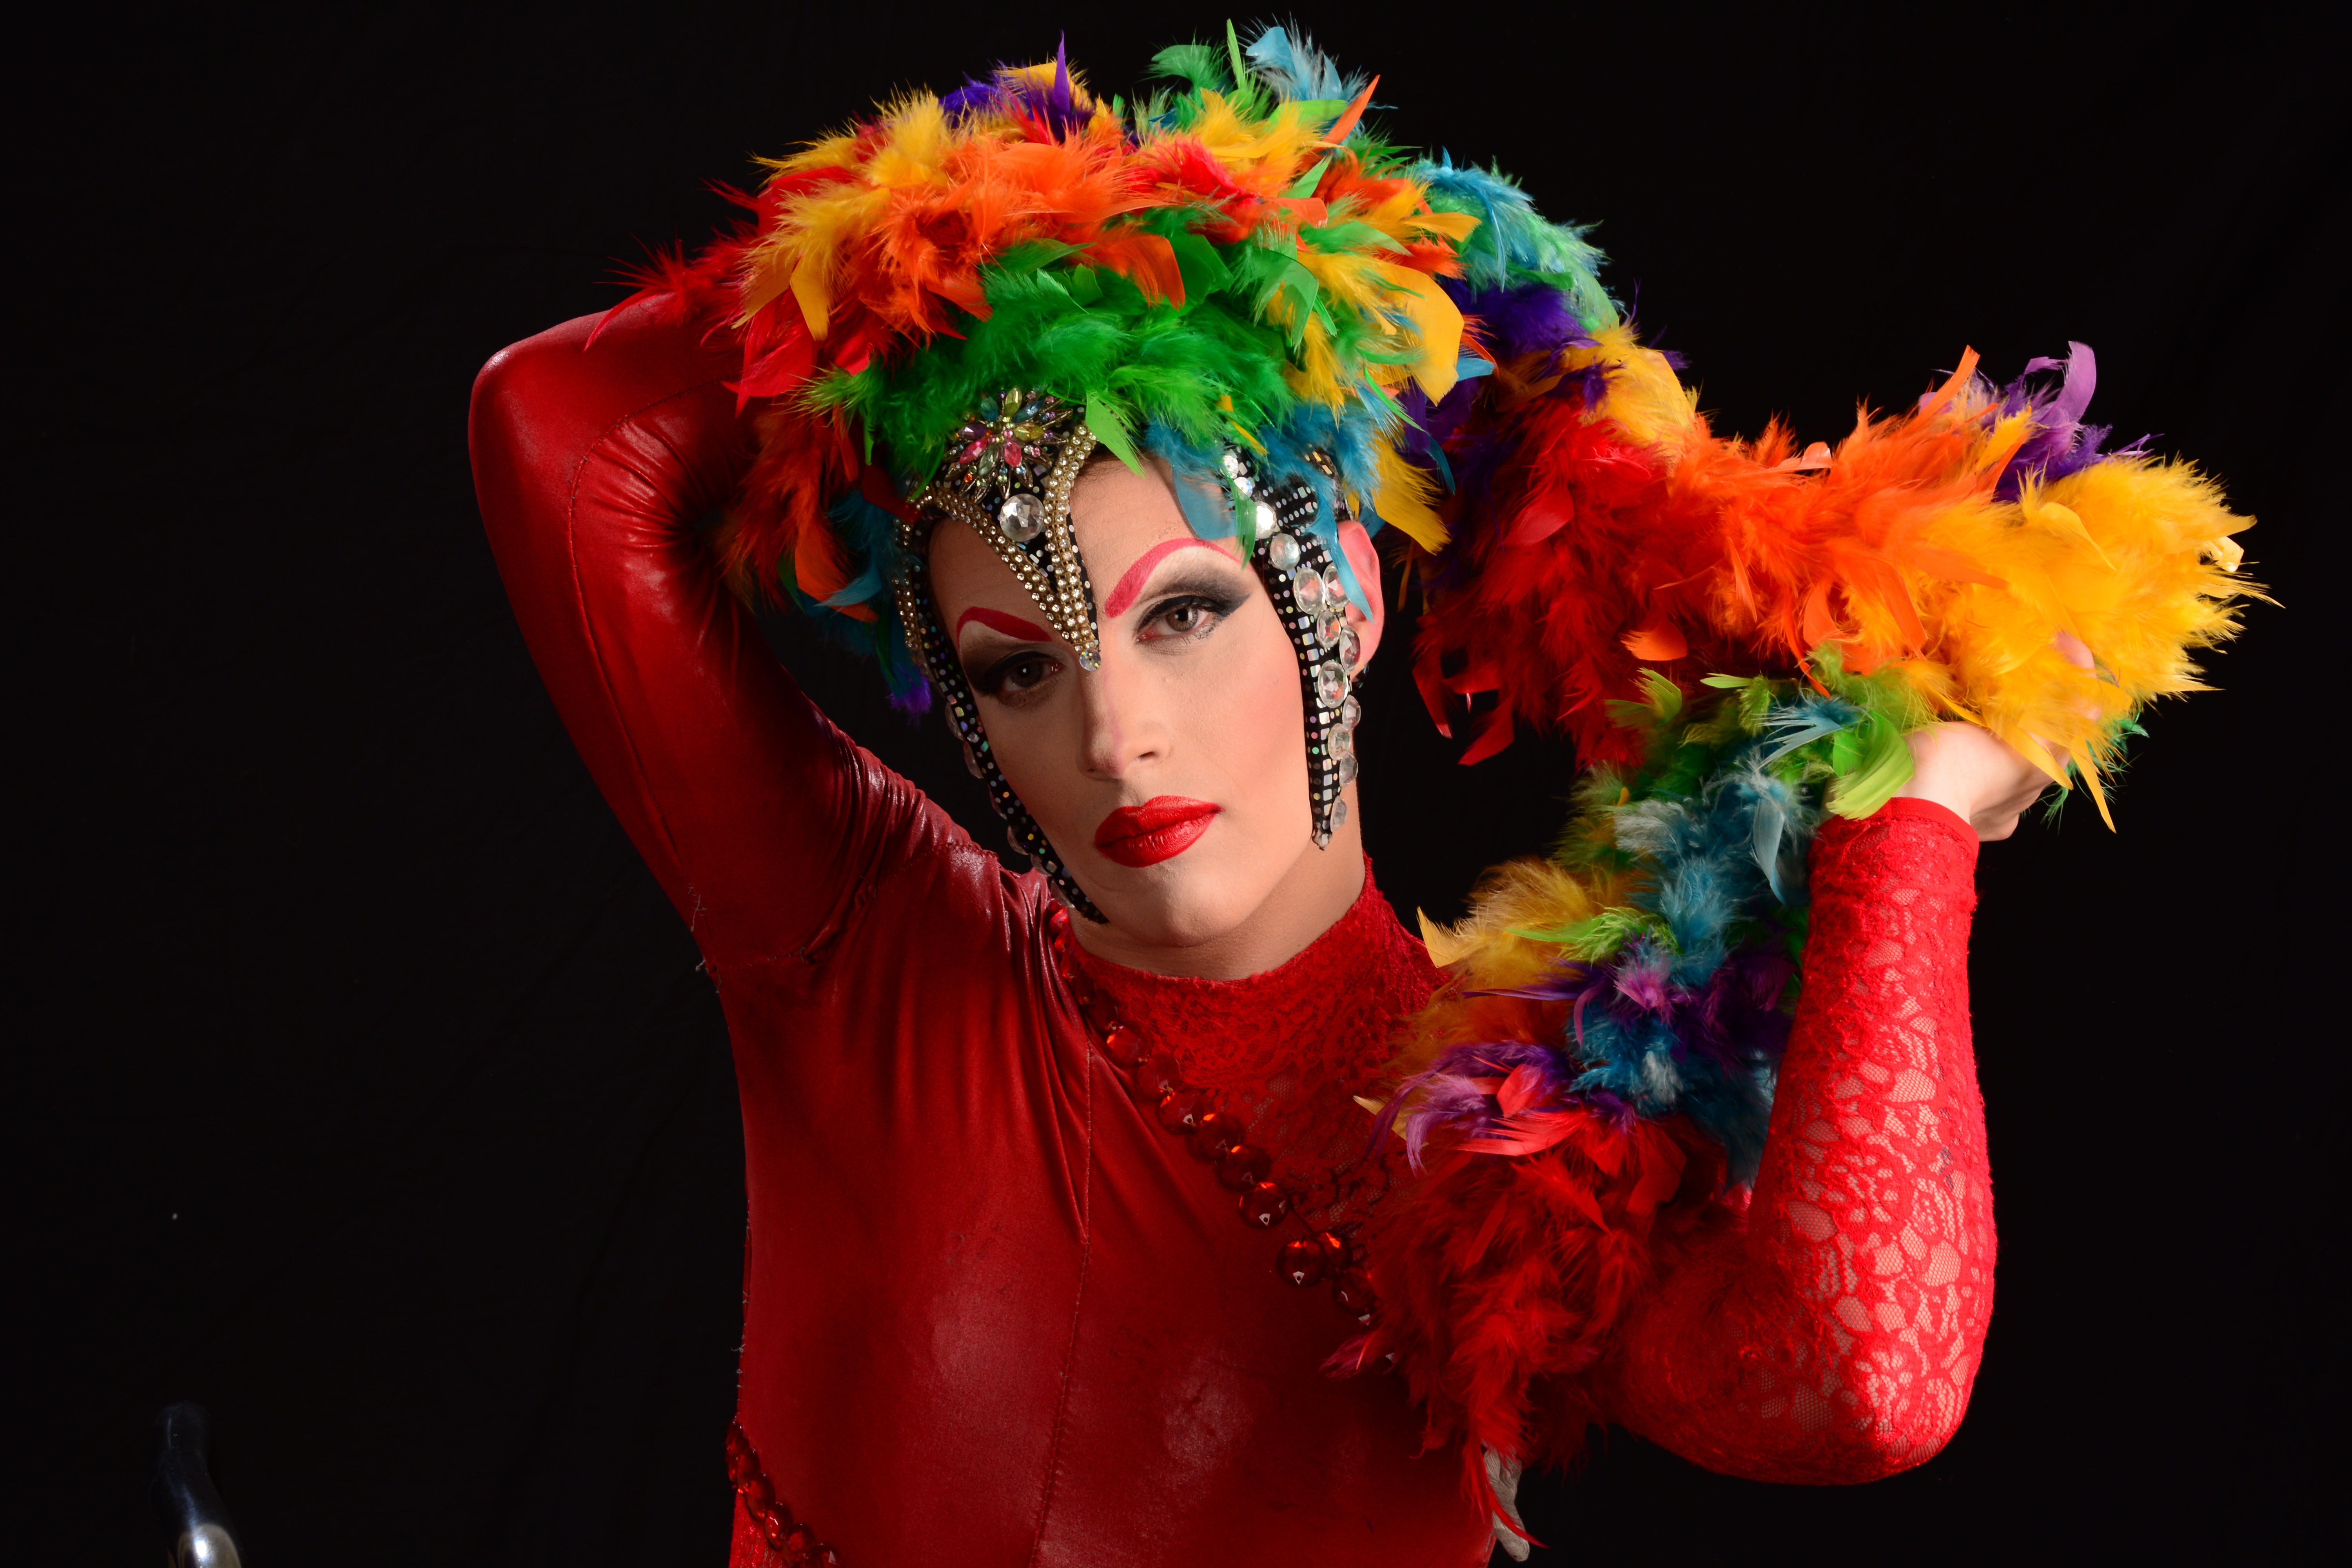
man, hair, pen, female, dance, model, red, carnival, color, makeup, performance art, clown, art, costume, masquerade, entertainment, mann, pride, gay, performing arts, red dress, transsexuals, maskarade